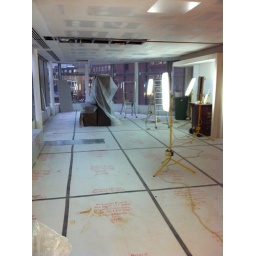
New office in the old Observer newspaper building - 2 weeks from move in date midway through a refurb